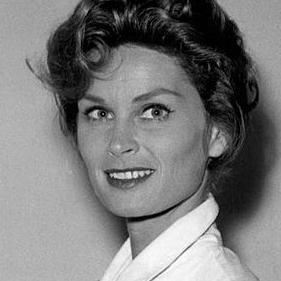
Age: 32